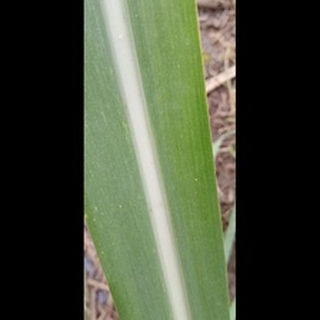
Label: healthy_sugarcane